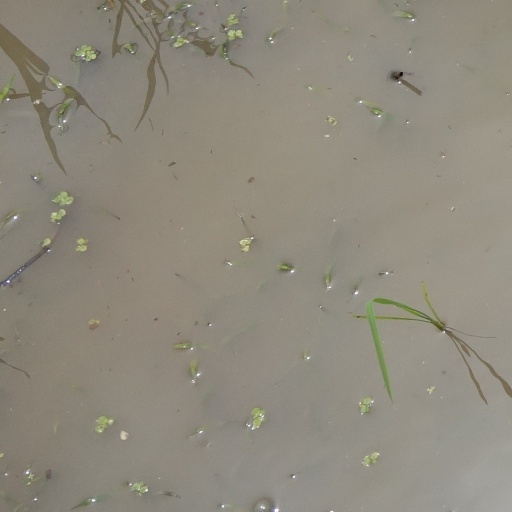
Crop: rice